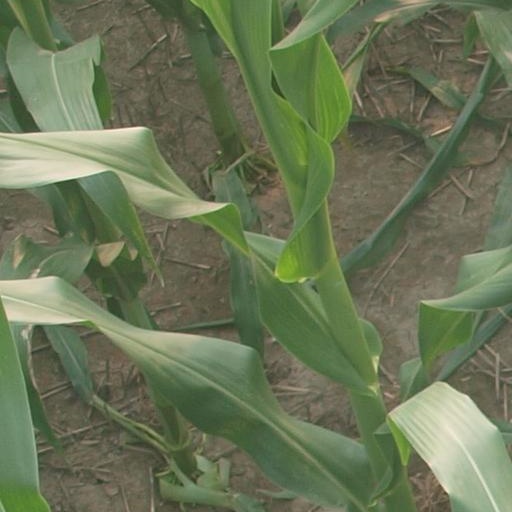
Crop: maize; corn